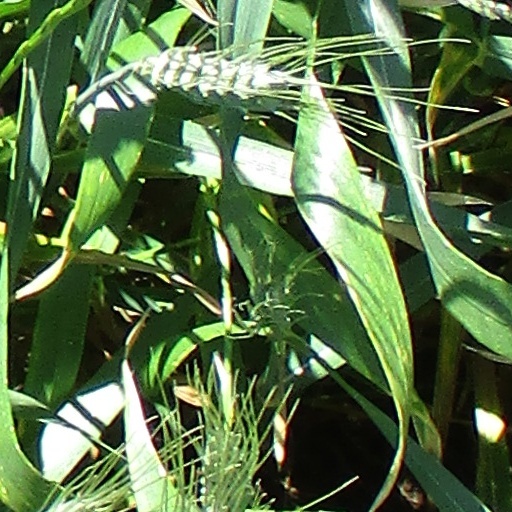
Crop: wheat